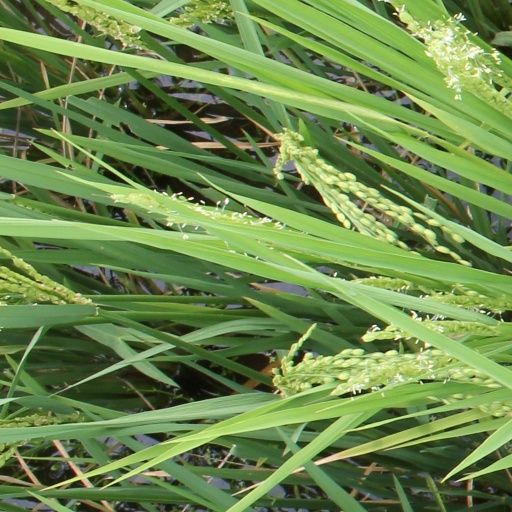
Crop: rice